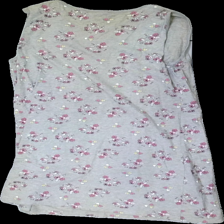
View: back
Type: Dress
Category: Ladies
Brand: Not in the list
Brand text on label: Jolinesse
Colors: Grey, Yellow, Pink
Material: Unable to scan, no tag
Pattern: Other
Cut: Regular, C-collar
Size: L
Season: All
Stains: Major
Smell: Major
Price range: <50
Recommended usage: Export
Comment: yellow stains, reeks of cigarette smoke